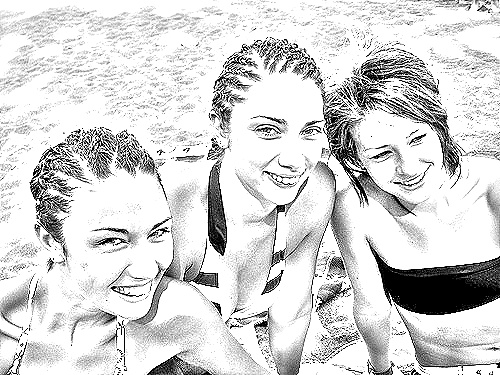
Portrait style: Sketch Portrait